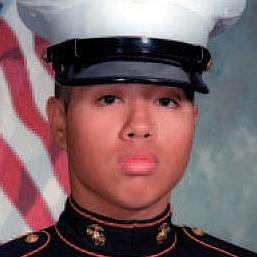
Age: 18